Waverley Abbey

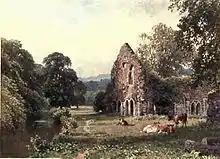
Painting of the ruins of Waverley Abbey by Harry Sutton Palmer, 1906.

During the First World War the house was the first country house to be converted into a military hospital. It treated over 5,000 soldiers.